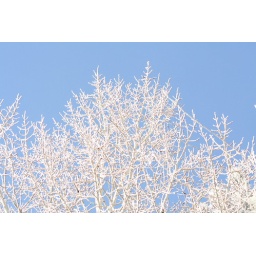
Beautiful blue sky with a snowy tree in front of it.